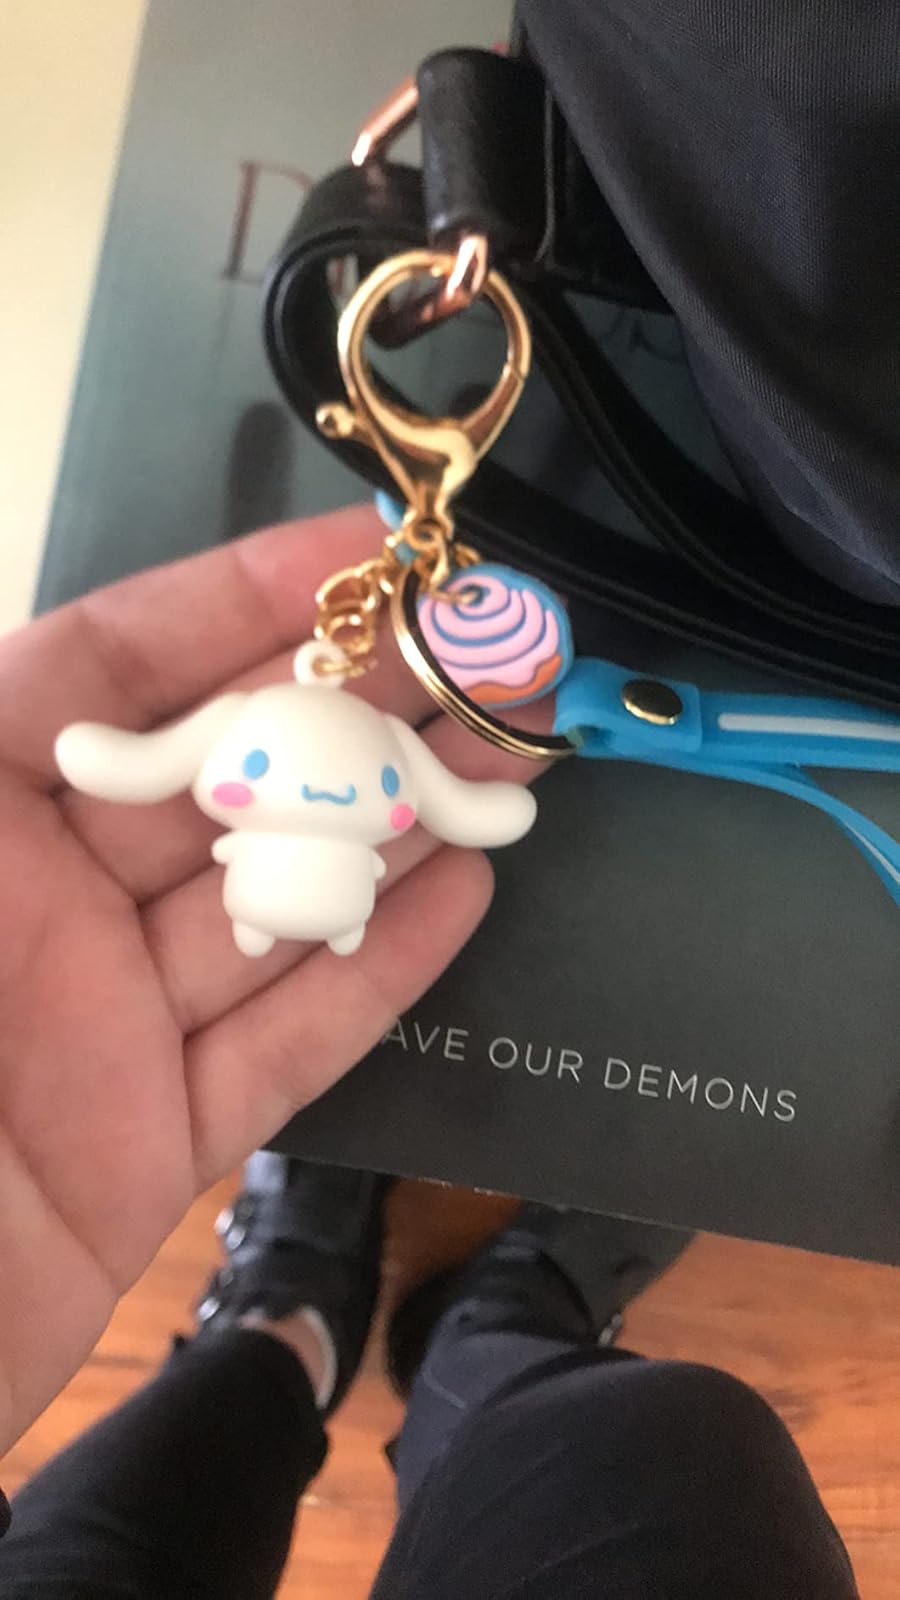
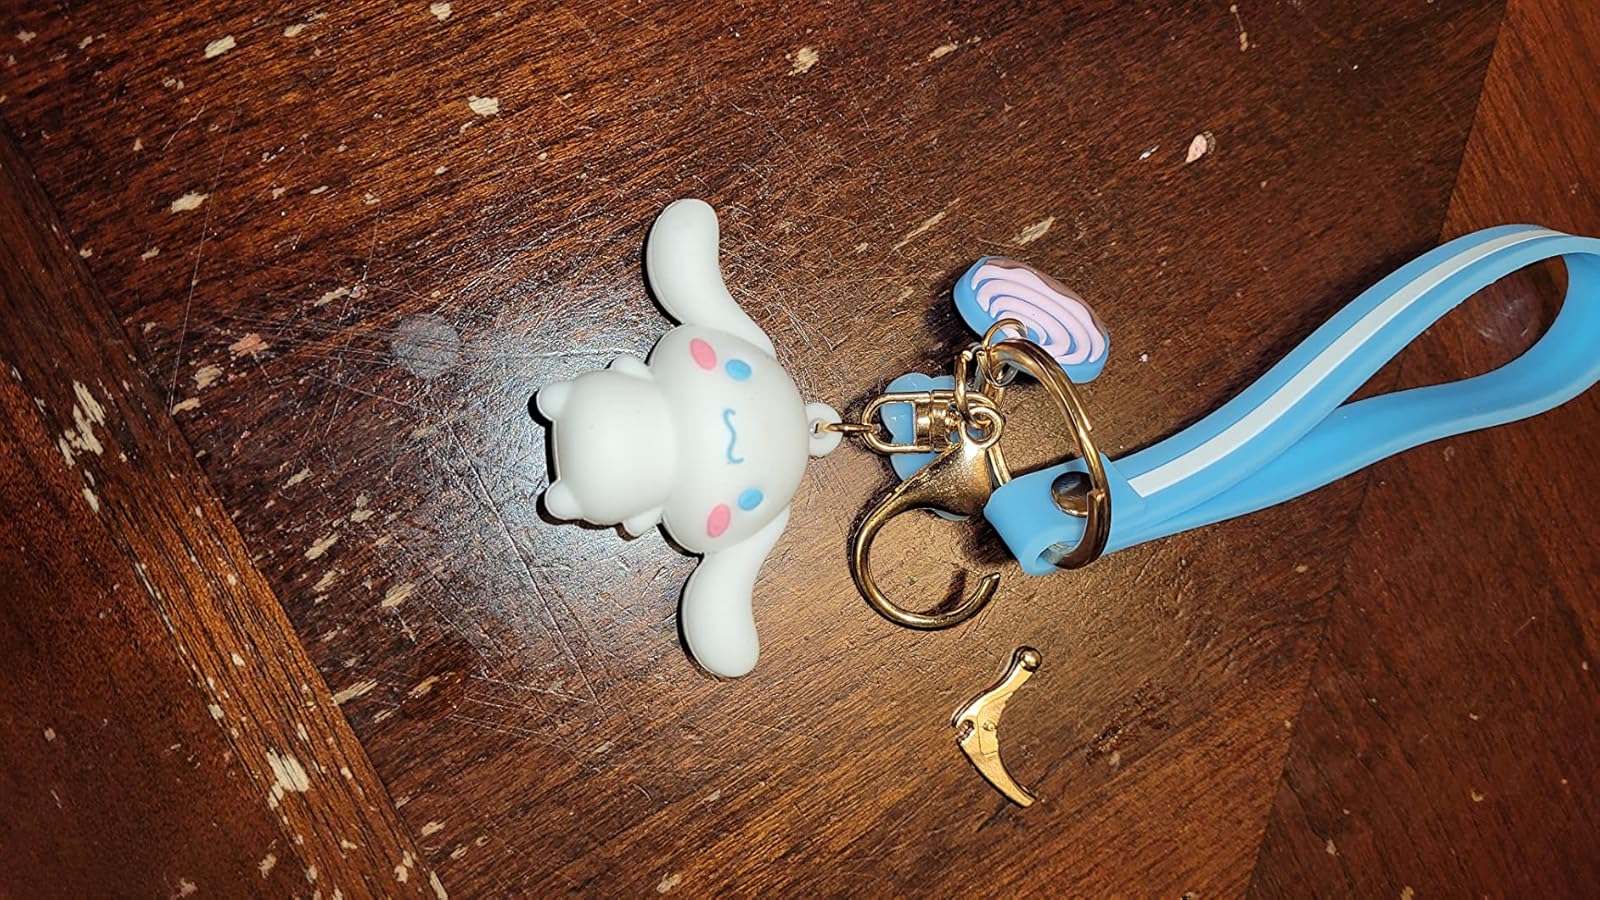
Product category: accessories_keychain
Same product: yes